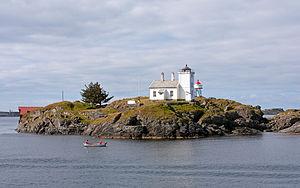
Le phare de Sørhaugøy est un feu côtier situé sur la petite île de Sørhaugøy. Il est géré par l'administration côtière norvégienne (en norvégien : Kystverket).